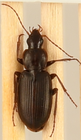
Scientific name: Calathus advena
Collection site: Niwot Ridge NEON (NIWO), plot NIWO_009